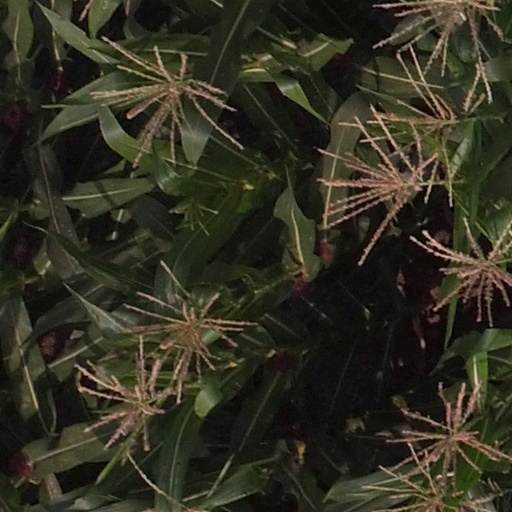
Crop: maize; corn